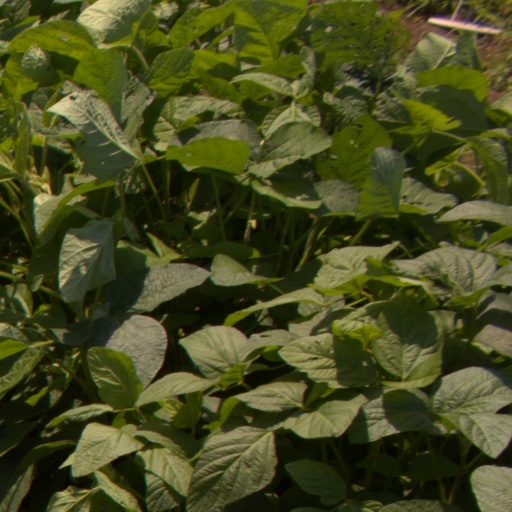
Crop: soybean